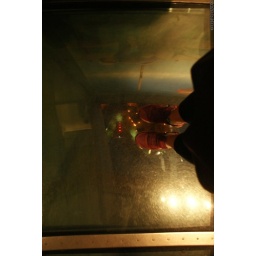
Glass floor in CN tower Toronto. May 5th 2010